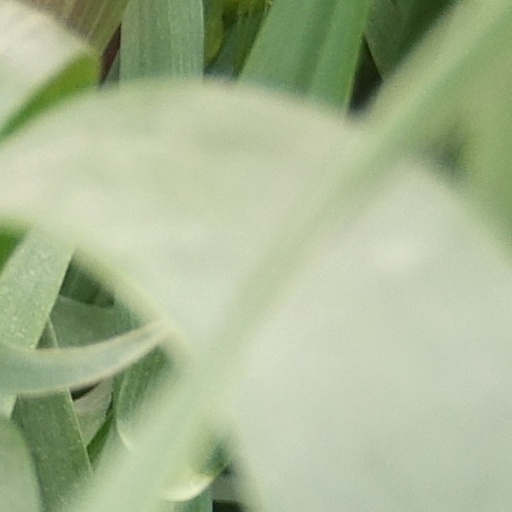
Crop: wheat